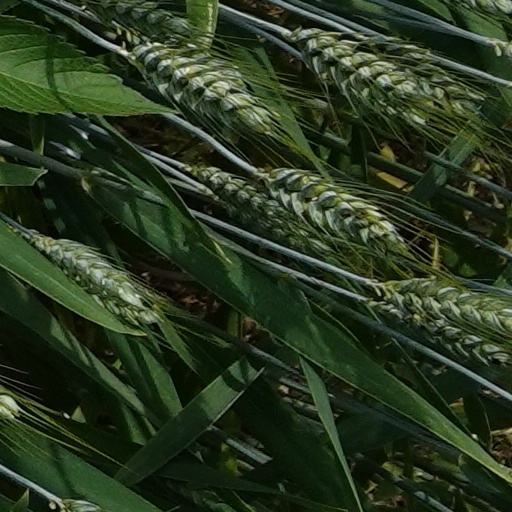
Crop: wheat